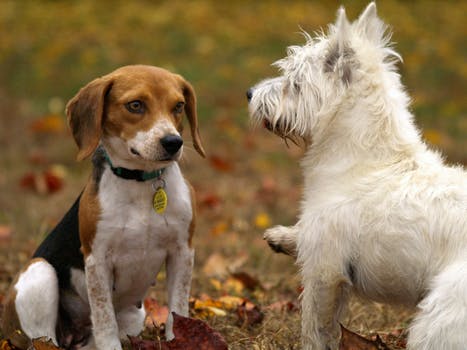
Label: No Watermark